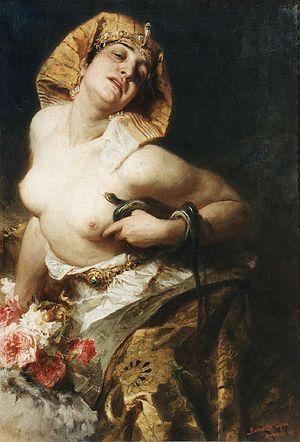
Une morsure de serpent est une blessure occasionnée par un serpent, résultant généralement de la pénétration des crochets de cet animal dans le corps, pouvant s'ensuivre d'une envenimation. Bien que la majorité des espèces de serpents ne soient pas venimeuses et étouffent leurs proies par constriction plutôt qu'en les paralysant avec leur venin, on trouve des espèces de serpents venimeux sur tous les continents à l'exception de l'Antarctique. Les serpents mordent pour chasser et attraper leurs proies, mais également pour se défendre. En cas de morsure, il est souvent difficile d'identifier si l'espèce impliquée était venimeuse ou non, et des précautions médicales doivent être prises.